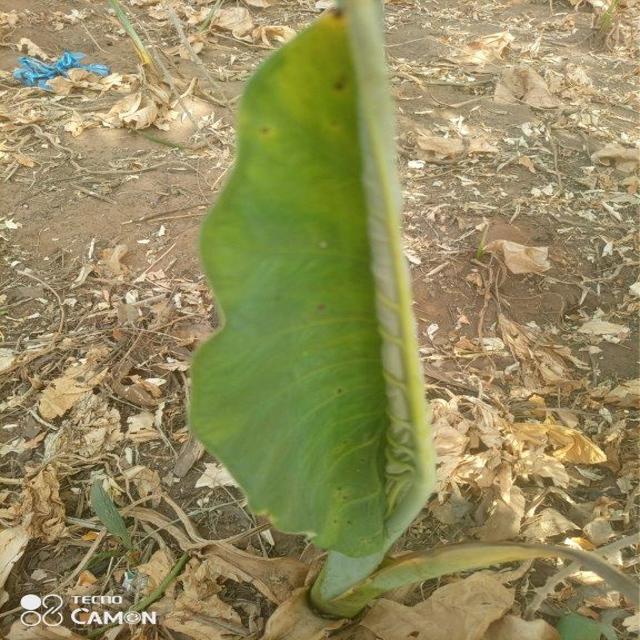
Label: Mid_Blight